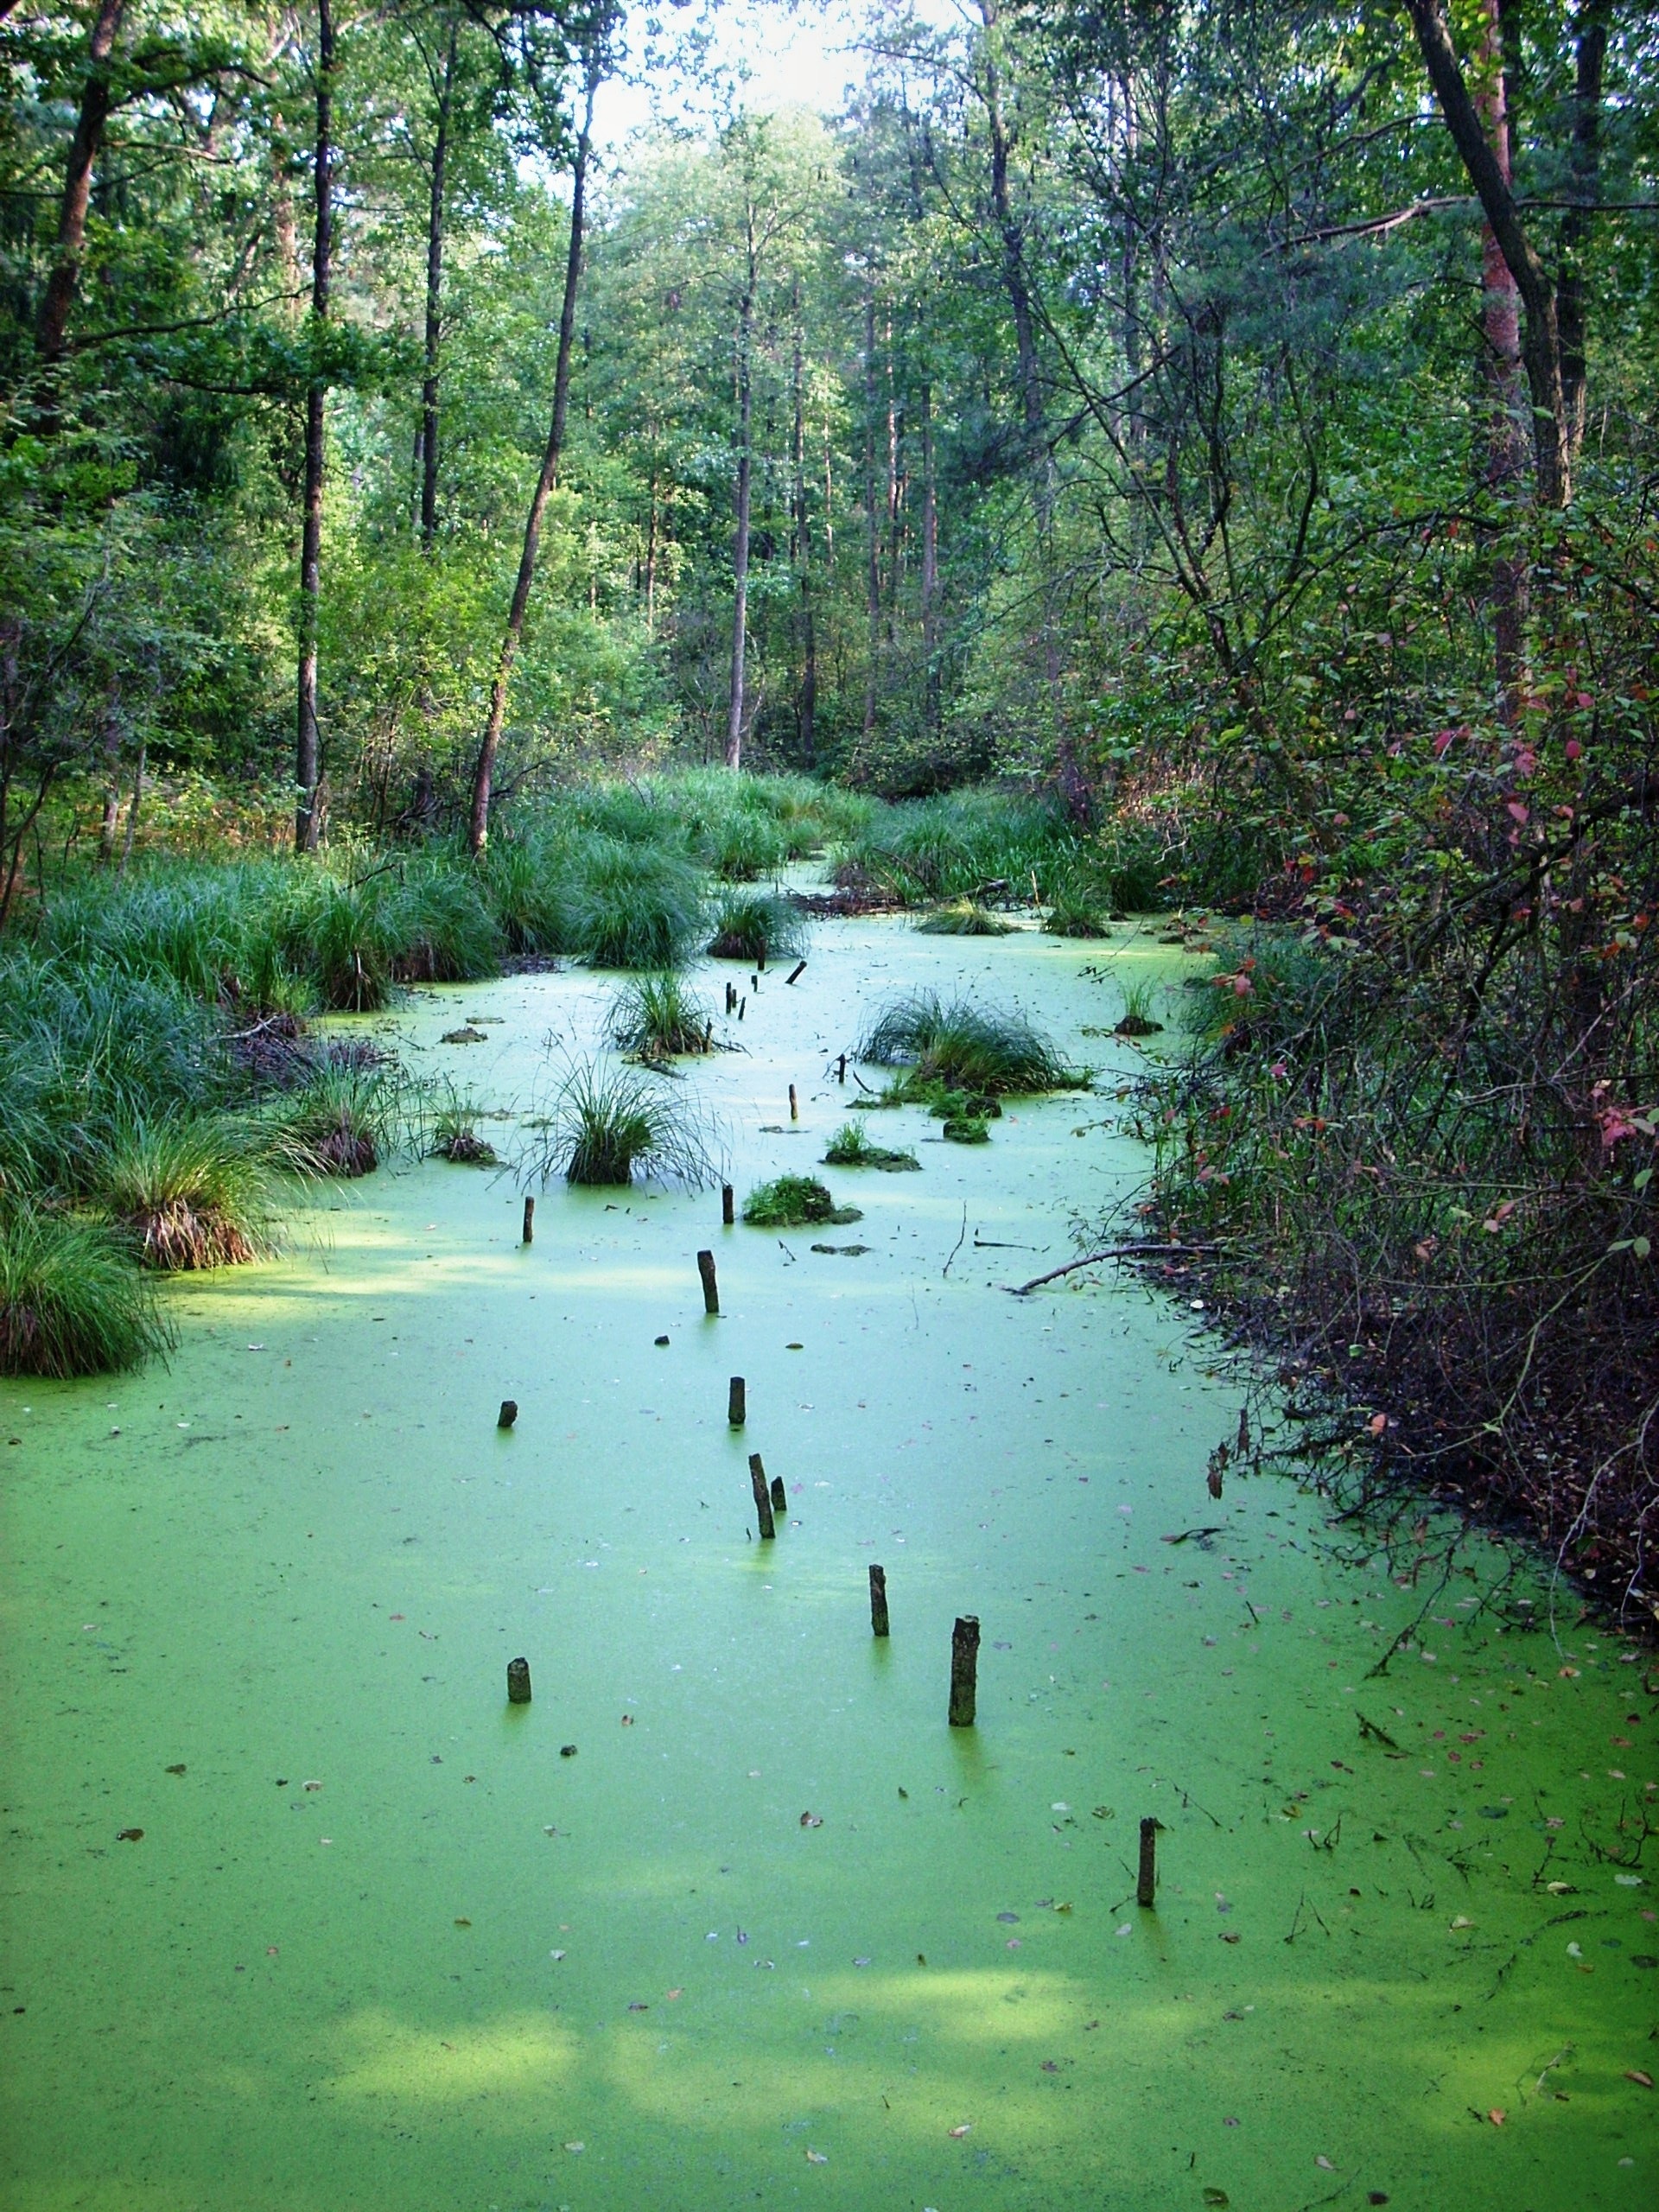
landscape, tree, water, nature, forest, creek, wilderness, leaf, lake, view, river, pond, stream, green, reflection, body of water, poland, wetland, woodland, habitat, ecosystem, watercourse, natural environment